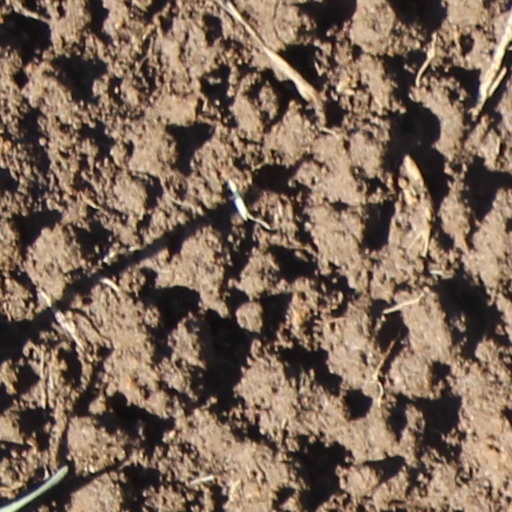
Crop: wheat